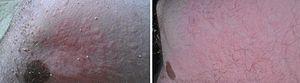
Urticaire au froid sur la jambe, résultat d'une immersion dans de l'eau froide.
L’urticaire au froid, ou allergie au froid, est une forme d’urticaire physique, relativement rare, provoquée par l’exposition au froid ou par l’abaissement de la température du corps.